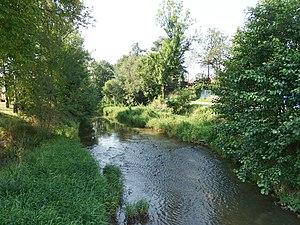
La Juhyně est une rivière de Tchéquie de 33 km de long. Elle est un affluent de la Bečva et donc un sous-affluent du Danube par la Morava.